Pre-Cabraline history of Brazil

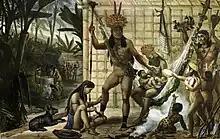
Picture by Jean-Baptiste Debret depicting a Camacan family in the early colonial period

The demographic increase of Amazonian populations in late Prehistoric times, combined with other factors, gave rise to major transformations among the indigenous societies of the Amazon. According to archaeologists, the societies inhabiting regions of the Amazon basin began to organize themselves in increasingly elaborate ways between 1,000 B.C. and 1,000 A.D. Archaeologists define these societies as "complex "cacicados"." These societies became increasingly hierarchical containing nobles, "commoners" and captive servants, with a centralized leadership in the figure of the "cacique", and adopted bellicose and expansionist attitudes. The chieftain, besides dominating large territories, continuously organized his warriors to conquer new territories. The pottery of these societies was highly elaborate, demonstrating mastery of complex production techniques. There were elaborate funerary urns (associated with the cult of the dead chiefs) and trade. Archaeological evidence points to an urban-scale population density in these civilizations. It is believed that monoculture was practiced, in addition to intensive hunting and fishing, intensive root production, and food storage. According to researcher Anna Roosevelt, "The development of intensive agriculture in prehistoric times seems to have been correlated to the rapid expansion of the populations of complex societies. Suggestively, the displacements and depopulation of the historical period caused these economies to return to patterns of less intensive root cultivation and animal capture (...)."Chronicles from the early colonial period are employed today in the reconstruction of ancient Brazilian civilizations. Many foreign chroniclers have described indigenous elements from the period of the complex "cacicados". The dissolution of these social organizations is usually related to the conquest, which affected their demographic structure.